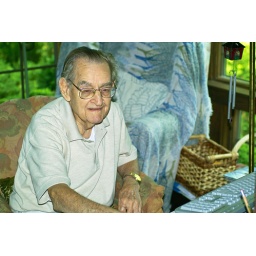
original shot, changed white balance in SPP2.5 to auto wb (mixed light on porch, lamps &amp;amp; diffused outdoor light)